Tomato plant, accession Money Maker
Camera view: horizontal (90 deg, fisheye); turntable rotation: 270 degrees
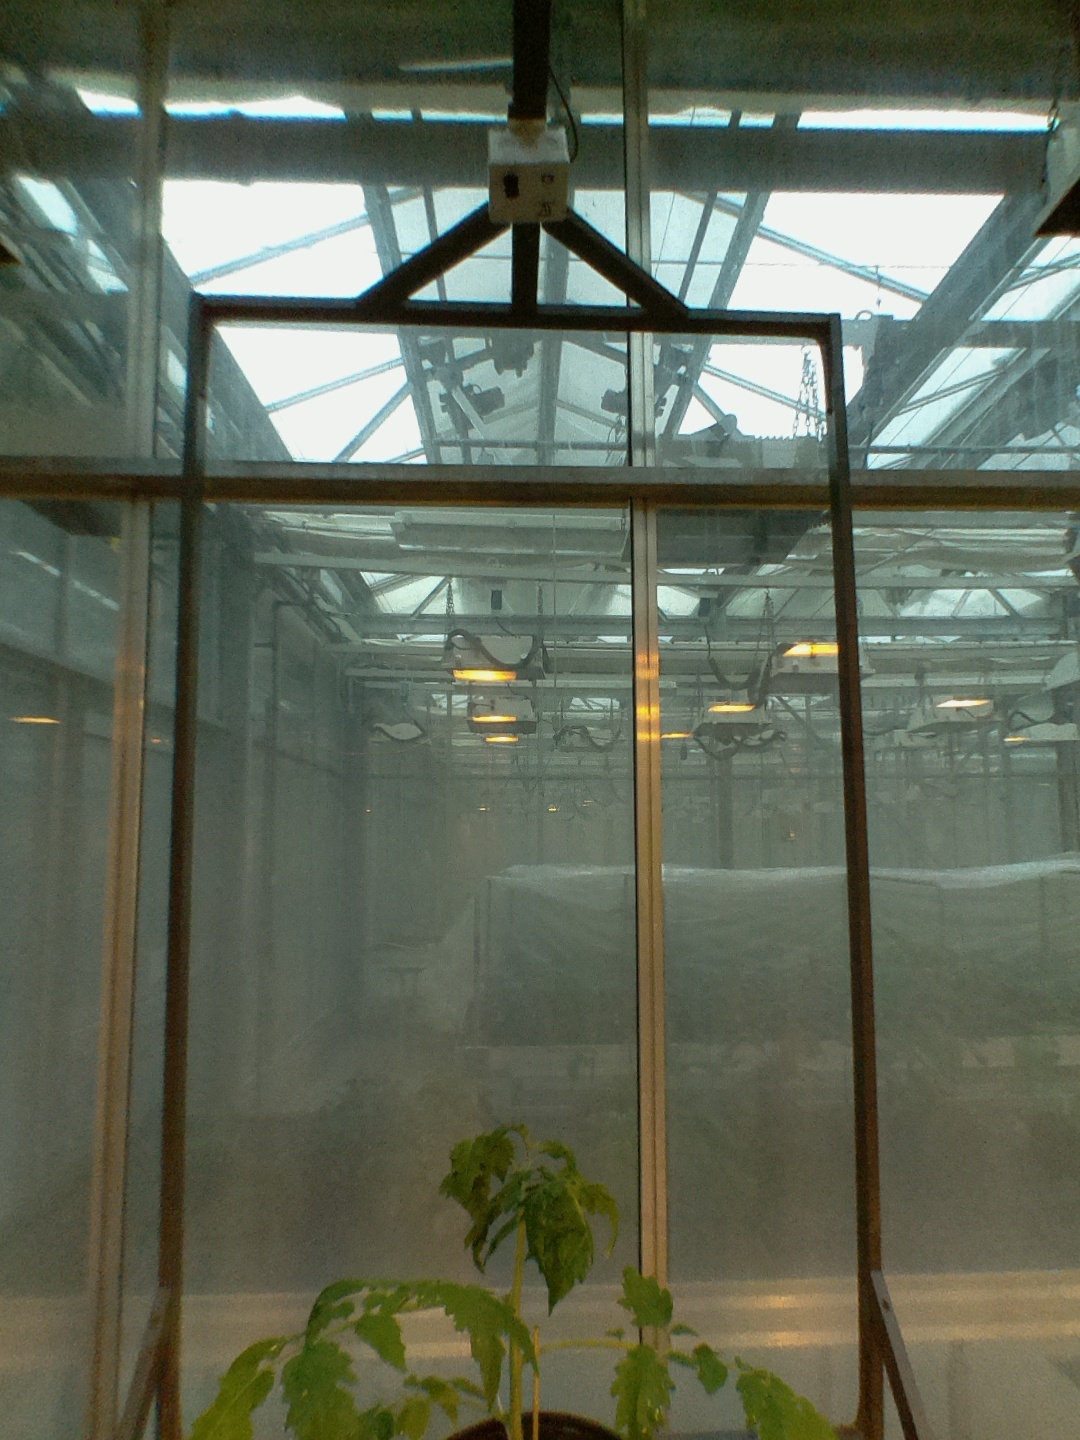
BBCH growth stage 13: 6 of true leaves visible